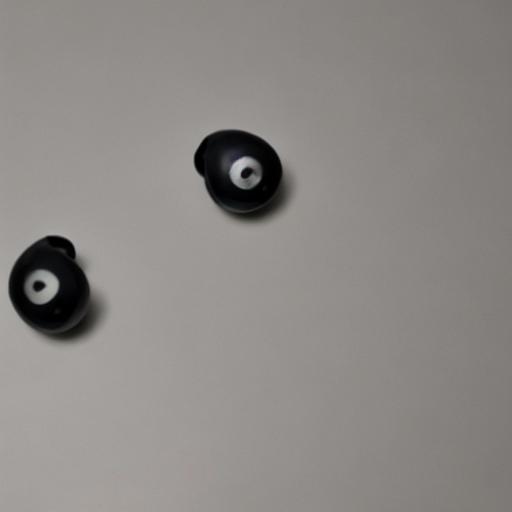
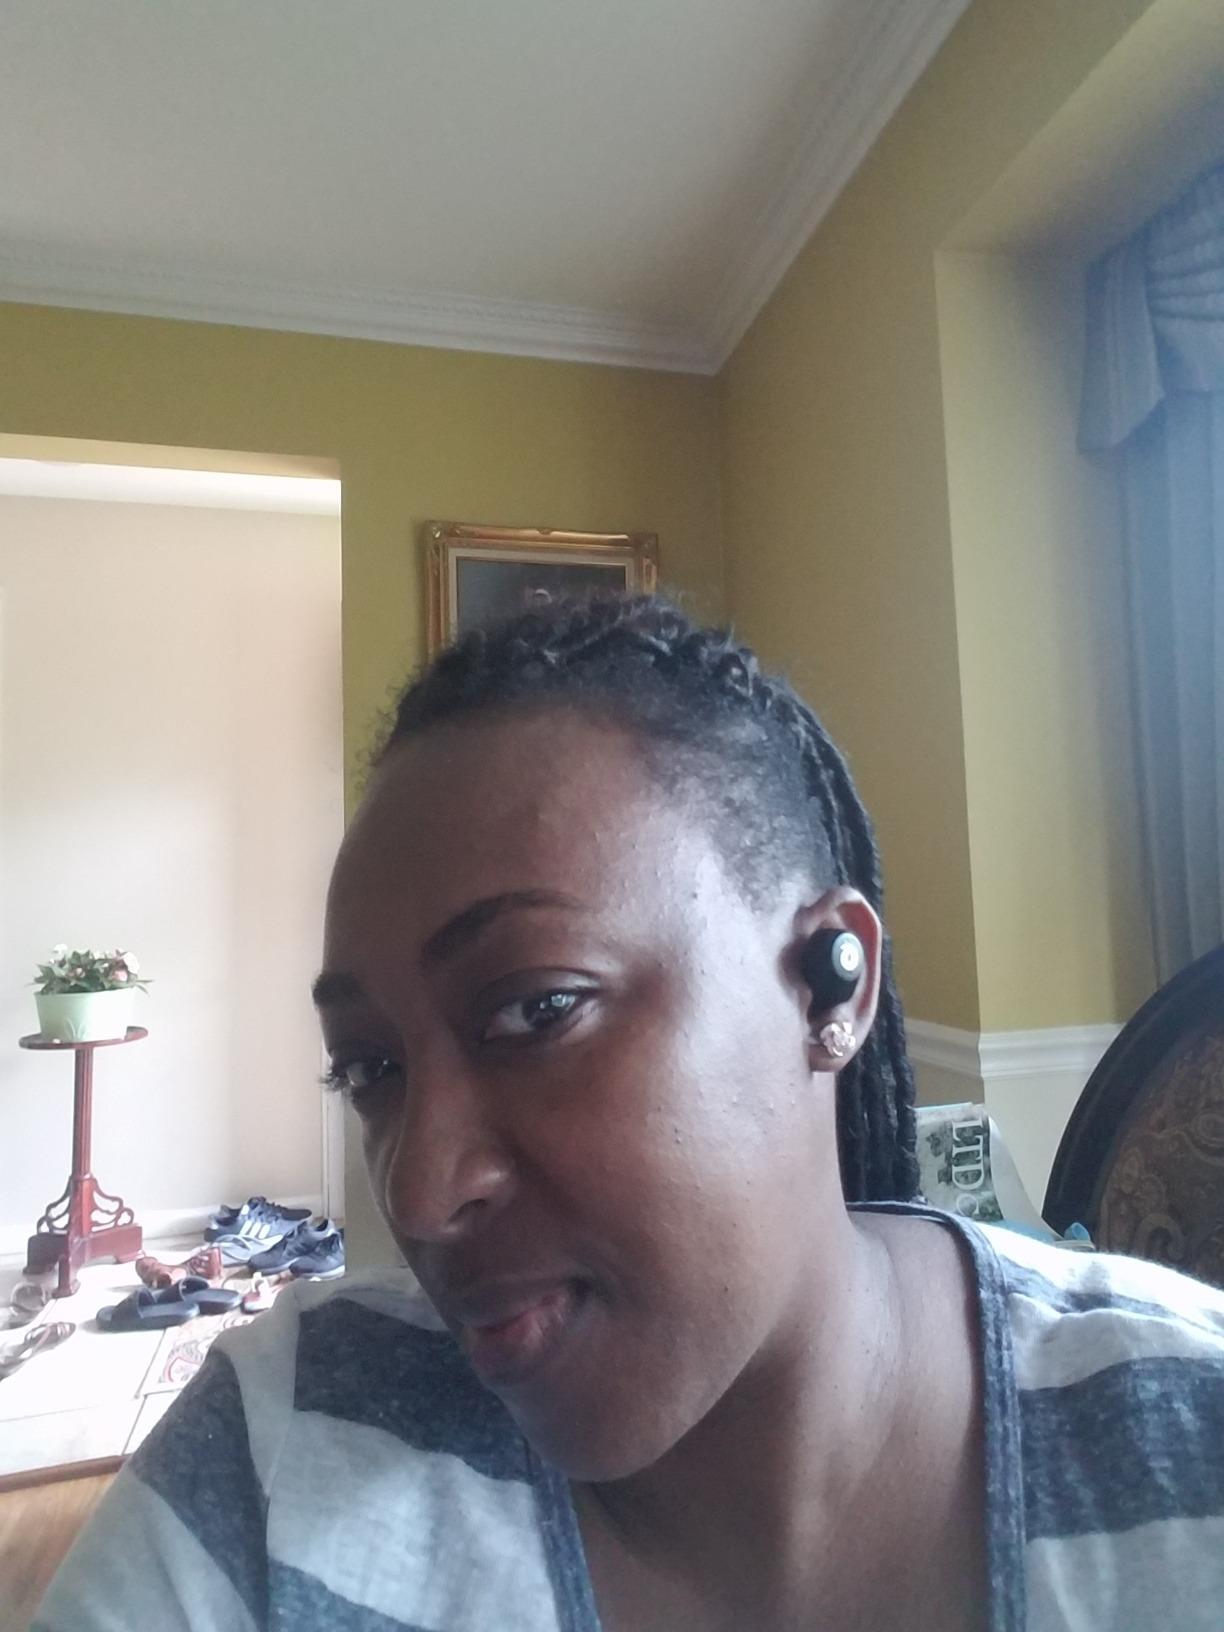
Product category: earbuds
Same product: no